Jimmy Urine

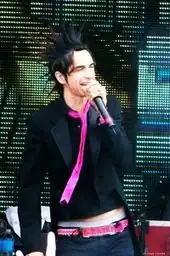
Urine performing in May 2012

Before starting Mindless Self Indulgence in 1997, Euringer took on the stage name "Jimmy Urine" and worked with his brother, releasing an album titled "Mindless Self-Indulgence". The brothers became the founding members of Mindless Self Indulgence and soon found guitarist Steve Montano (Steve, Righ?) and drummer Jennifer Dunn (Kitty). The brothers released a second album, "Crappy Little Demo", before Markus left the group and was replaced by bassist Vanessa Y.T.